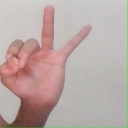
अक्षर: ण